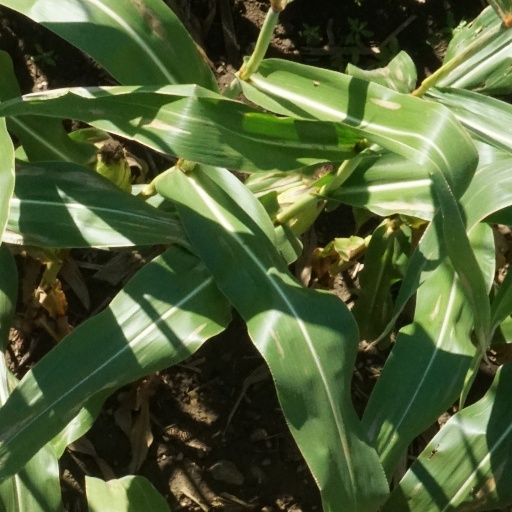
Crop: maize; corn